Shure SM7

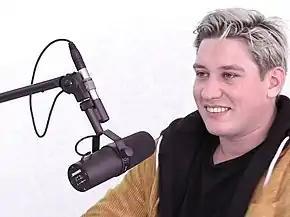
Shure SM7B microphone used in an interview with Marius Bear

The Shure SM7 is a professional cardioid dynamic microphone, commonly used in broadcasting applications since 1973. Designed by Shure, it has been described as an "iconic" industry standard microphone for its focused, directional sound and its widespread adoption in radio, television and recording studios. In 2007–2008, the SM7B model became popular for professional podcasting.